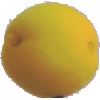
Label: Peach 2